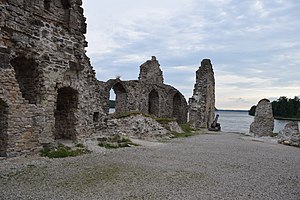
Kokneses pagasts
Ruiner i Kokneses pagasts
Kokneses pagasts er en territorial enhed i Kokneses novads i Letland. Pagasten havde 4.188 indbyggere i 2010 og omfatter et areal på 170,60 kvadratkilometer. Hovedbyen i pagasten er Koknese.